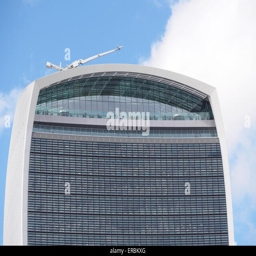
close up view of person at the top aka the building